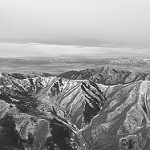
Label: B & W